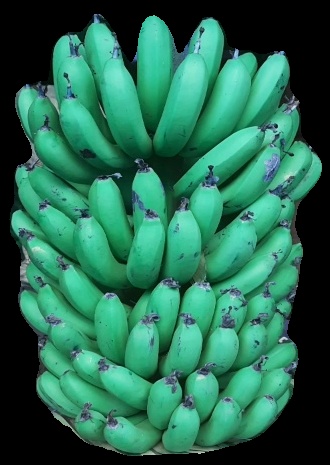
Variety: pachbale
Grade: grade1